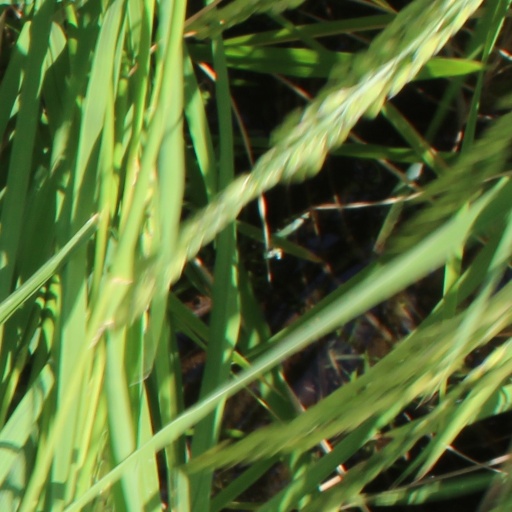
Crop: rice